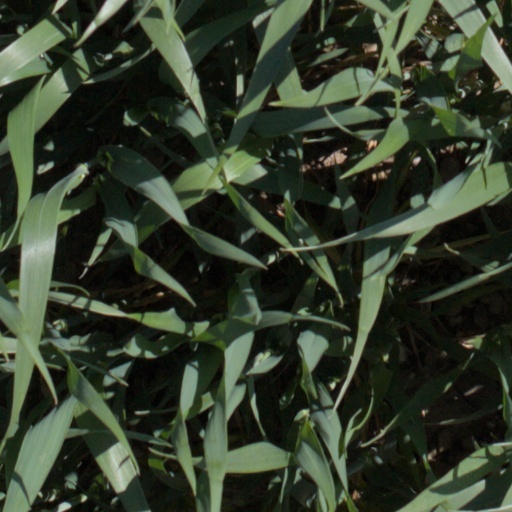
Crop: wheat